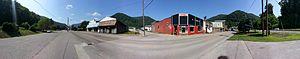
Smithers est une ville américaine située dans le comté de Kanawha en Virginie-Occidentale. En 2010, sa population est de 813 habitants.